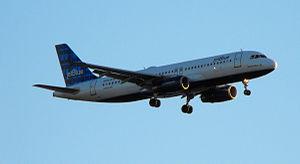
JetBlue Airways NASDAQ : JBLU est une compagnie aérienne à bas prix américaine, basée à Forest Hills à New York. Elle assure des vols intérieurs et internationaux depuis son principal hub de l'aéroport international John-F.-Kennedy. C'est la troisième compagnie aérienne créée par David Neeleman, après Westjet et Morris Air.